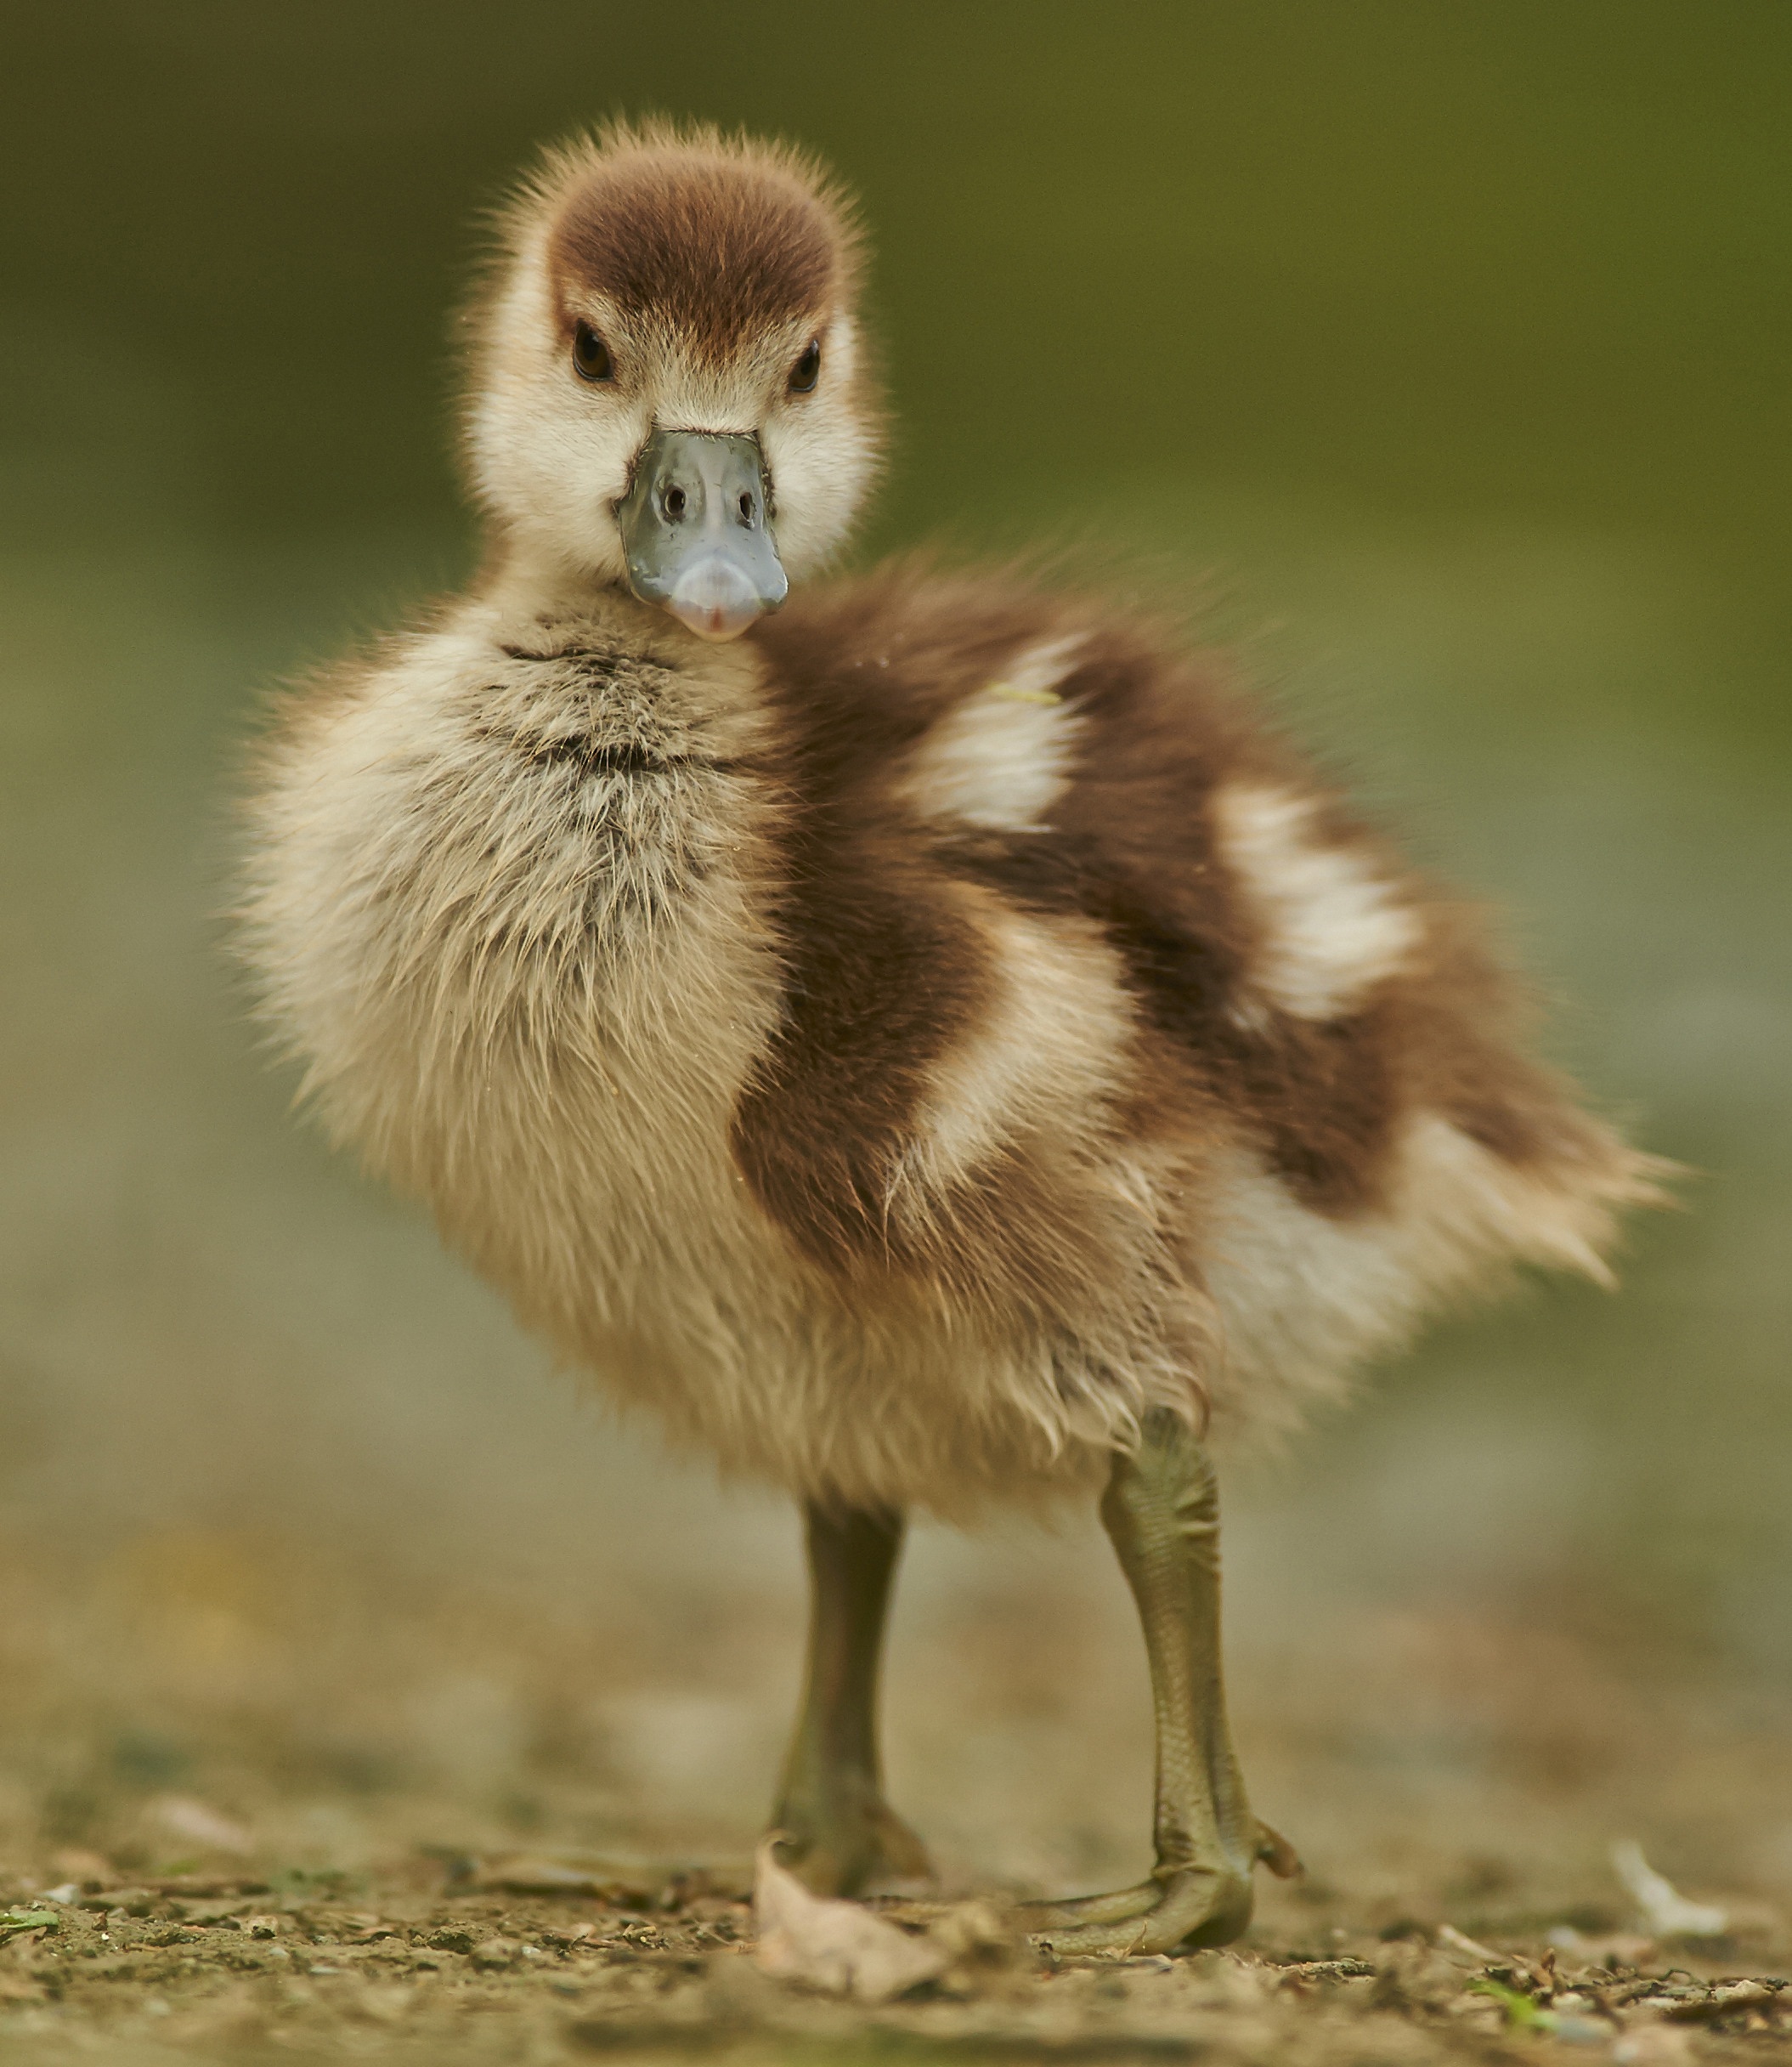
nature, bird, farm, prairie, animal, wildlife, young, fluffy, beak, ostrich, feather, fauna, poultry, duck, goose, vertebrate, waterfowl, water bird, animal world, duck bird, bird portrait, ducks geese and swans